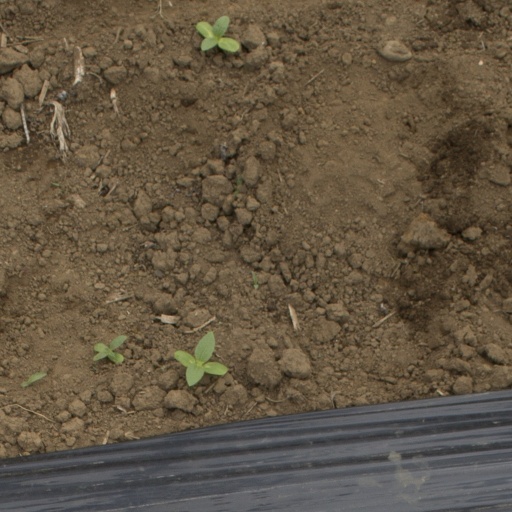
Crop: Jerusalem artichoke